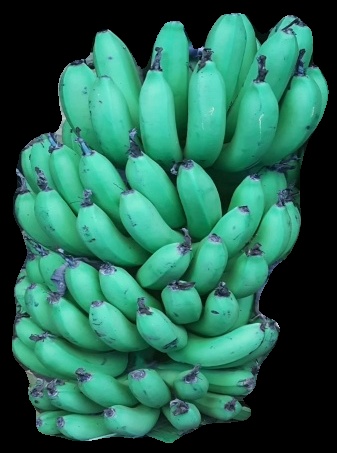
Variety: pachbale
Grade: grade1